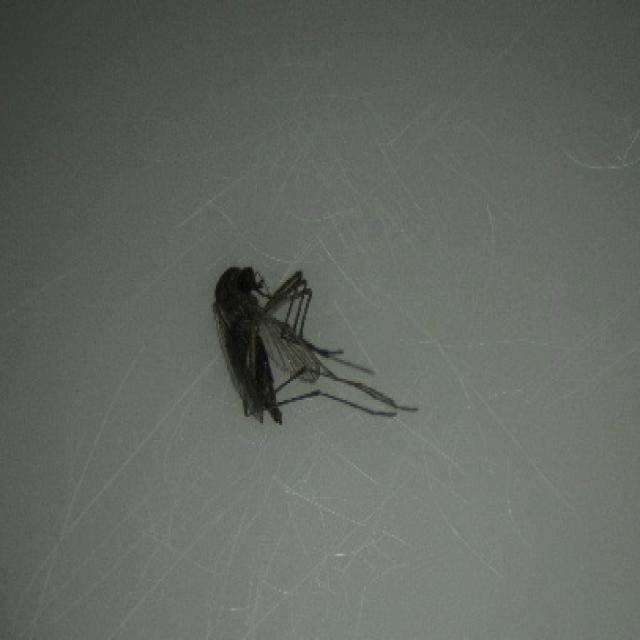
Species: aedes_vexans